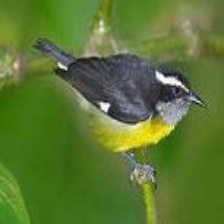
Species: BANANAQUIT
Scientific name: COEREBA FLAVEOLA